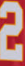
Number: 2